Anti-ship missile

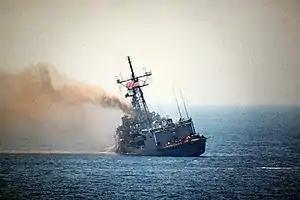
"Stark" listing following two hits by Exocet missiles.

In 1967, the Israeli Navy's destroyer was the first ship to be sunk by a ship-launched missile—a number of Styx missiles launched by Egyptian s off the Sinai Peninsula.